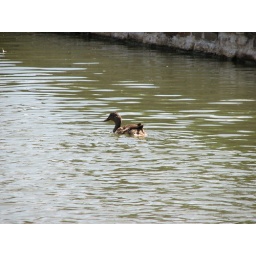
Carroll Creek in Historic Downtown Frederick - duck swimming in Carroll Creek